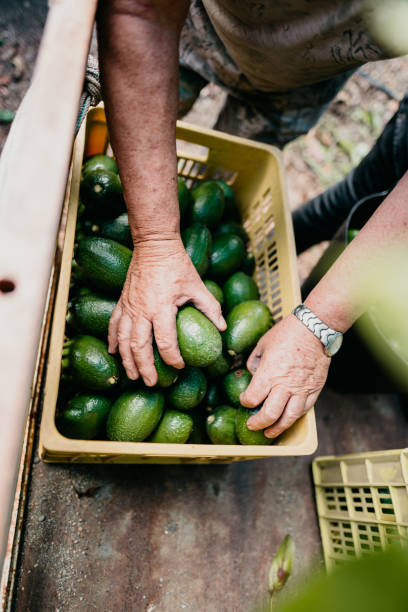
Label: Avocado